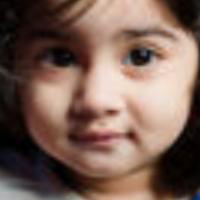
Age group: age 01-10